Macedonian nationalism

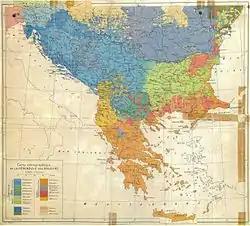
A World War I era ethnographic map of the Balkans by Serbian ethnologist Jovan Cvijić, depicting "Slavic Macedonians" in shades of green, distinct from Bulgarians and Serbs. The western parts of Bulgaria and northeastern Macedonia are shown as populated by Serbs. In this way he promoted the idea that Macedonians were in fact Southern Serbs.

Another significant activist for the ethnic Macedonian national revival was Dimitrija Čupovski, who was one of the founders and the president of the Macedonian Literary Society established in 1902 in Saint Petersburg. One of the members was also Krste Misirkov. In 1905 the Society published "Vardar", the first scholarly, scientific and literary journal in the central dialects of Macedonia, which later would contribute in the standardization of Macedonian language. During the 1913–14 period, Čupovski published the newspaper "Makedonski Golos"' (Македонскi Голосъ) (meaning "Macedonian voice") in which he and fellow members of the Petersburg Macedonian Colony propagandized the existence of a separate Macedonian people different from Greeks, Bulgarians and Serbs, and sought to popularize the idea for an independent Macedonian state. Some of its articles were written by Krste Misirkov.